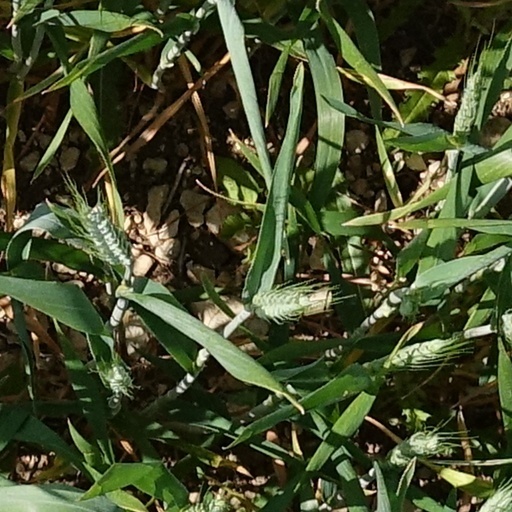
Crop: wheat